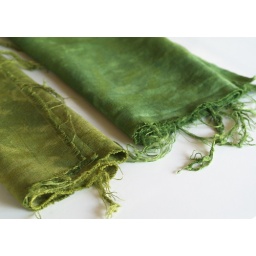
crafting 365/151colored more linen...I really love the variations in these two pieces: yellows, grass green, dark green, golden brown.